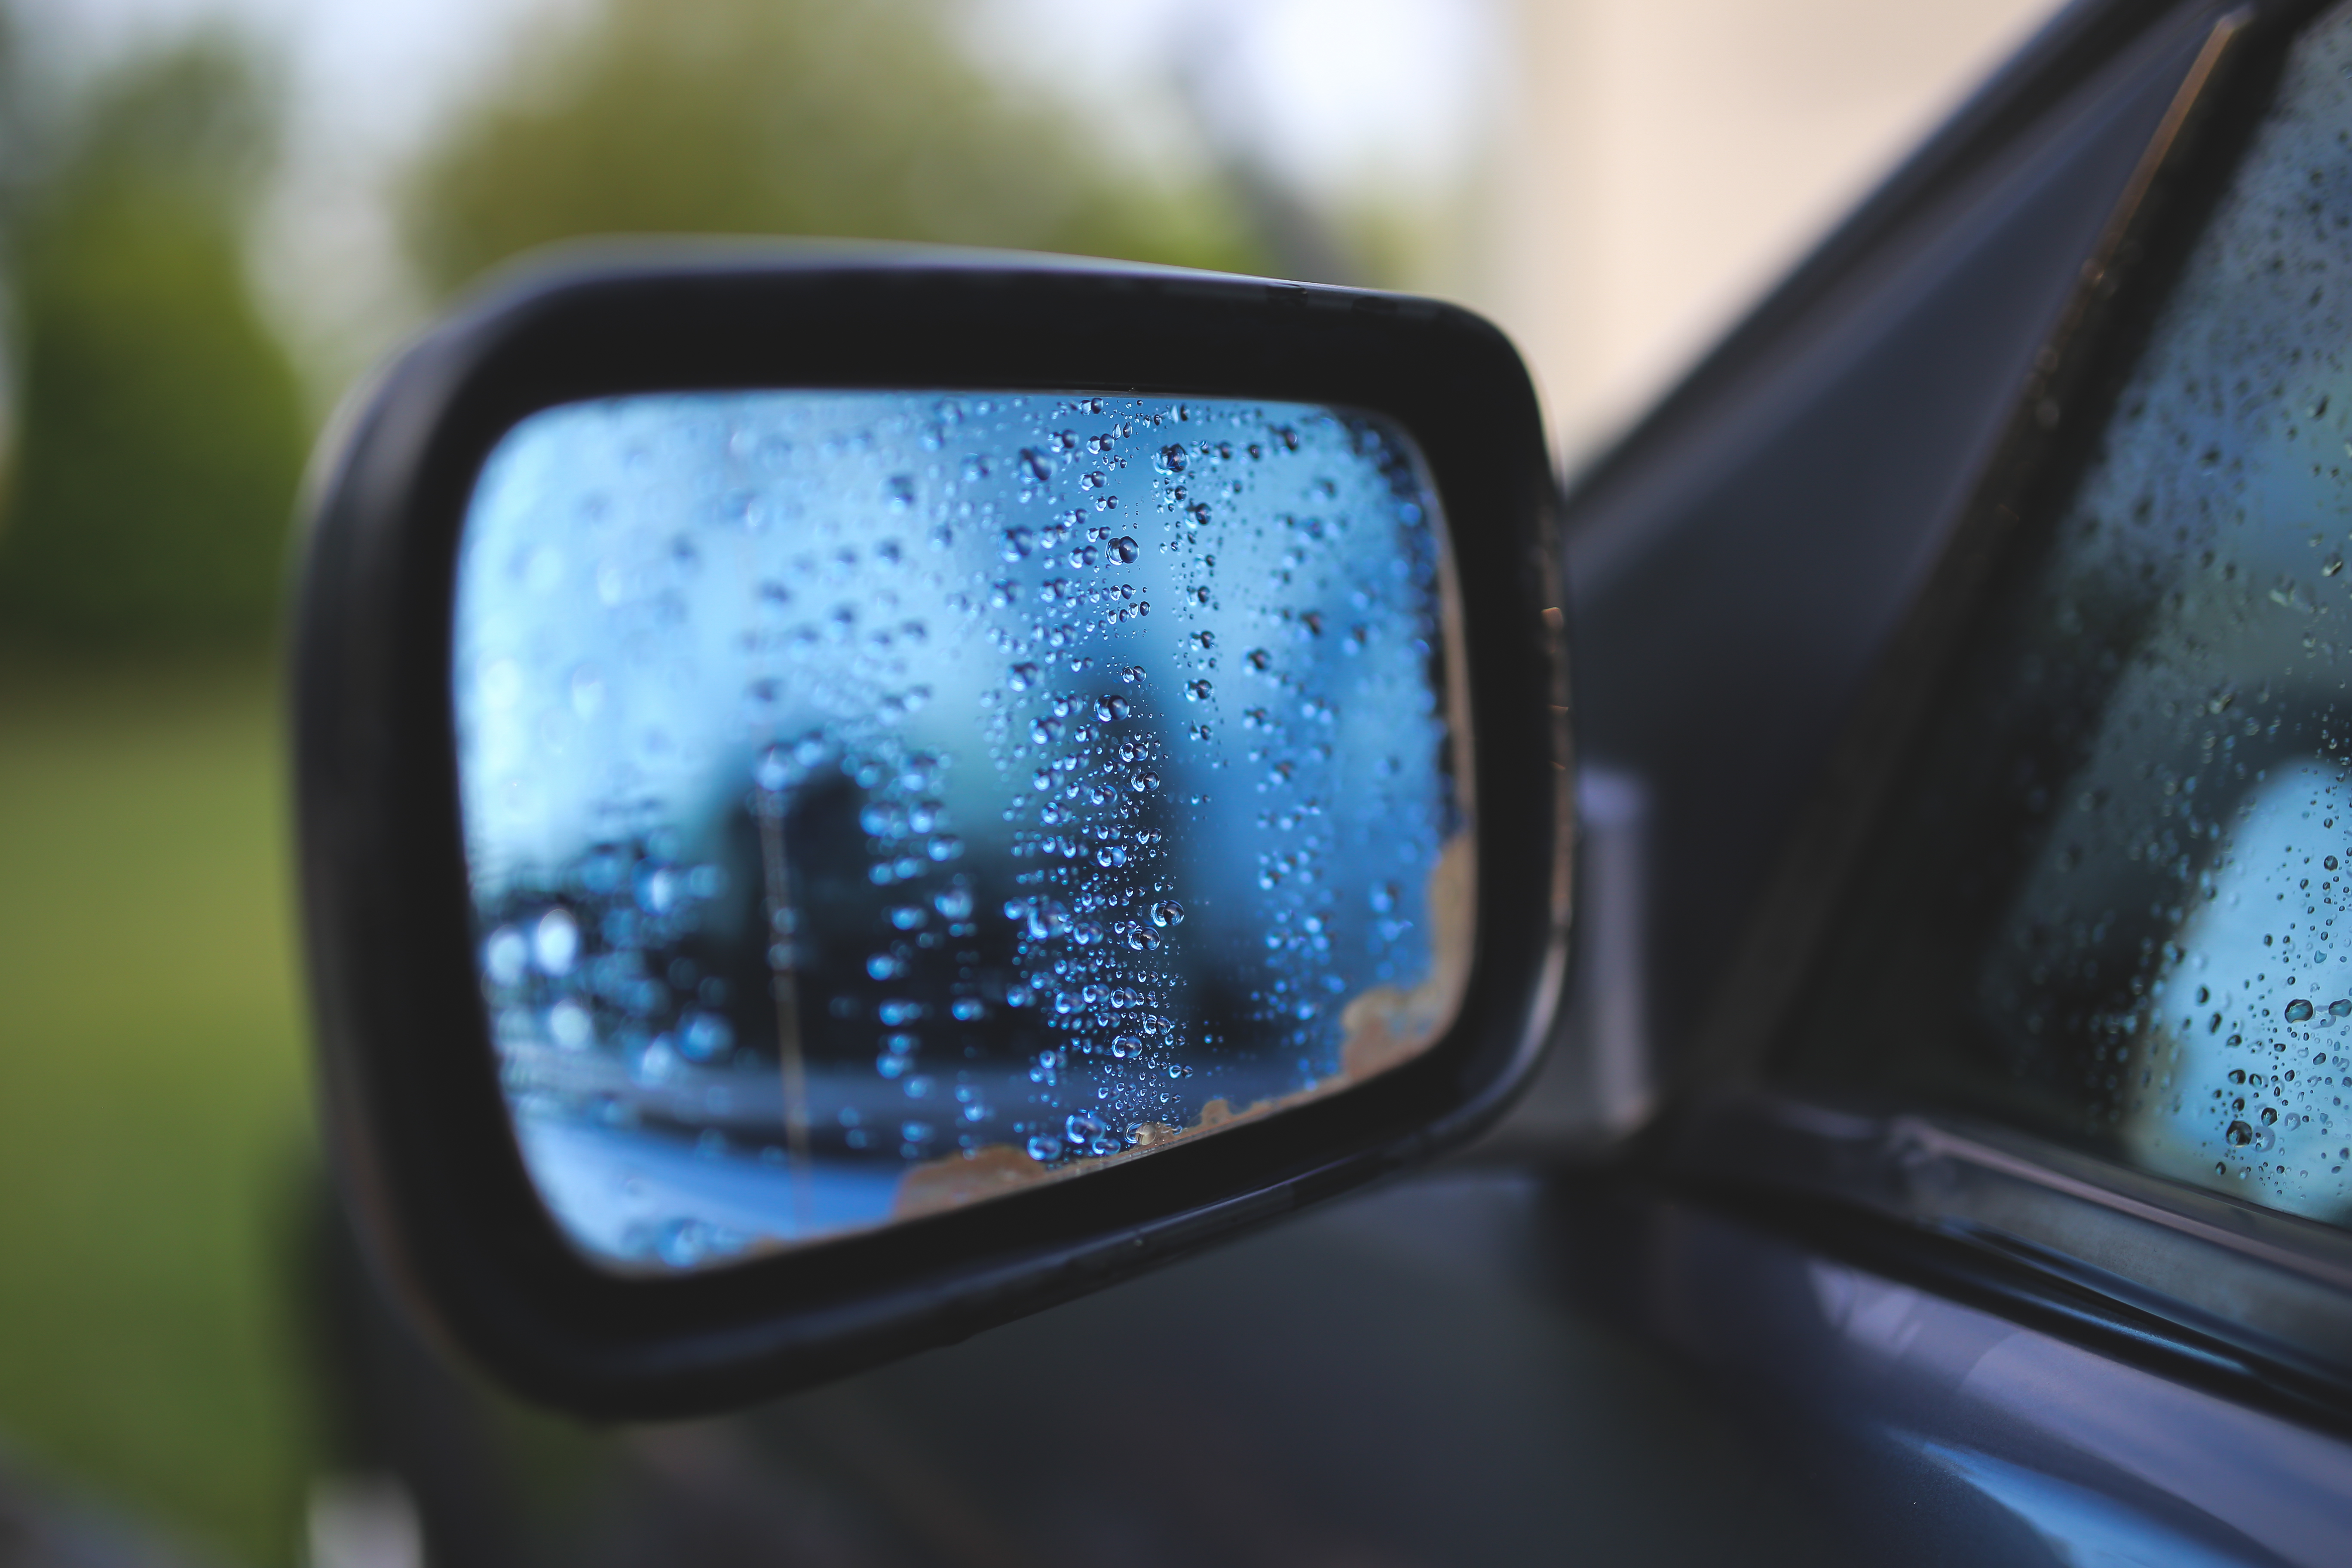
hand, dew, light, car, window, glass, green, color, blue, close up, eye, mirror, raindrops, drops of water, automotive exterior